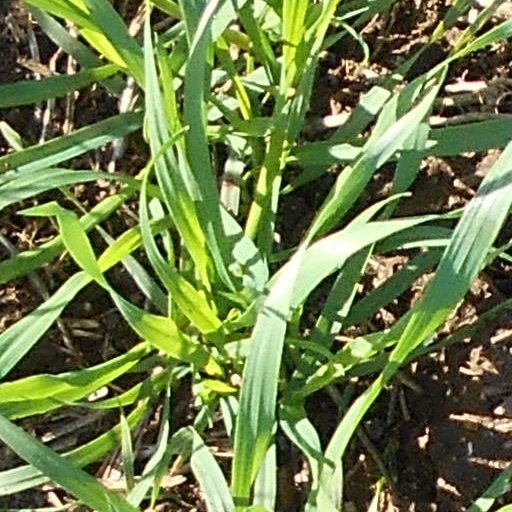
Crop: wheat